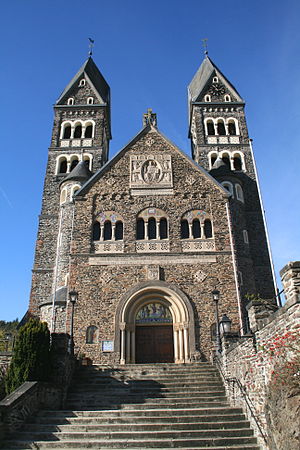
Clervaux / Galleri
Clervaux er en kommune og en by i Luxembourg. Kommunen, som har et areal på 25,49 km², ligger i kantonen Clervaux i distriktet Diekirch. I 2005 havde kommunen 1.892 indbyggere. Byen Clervaux er kantonen Clervaux administrative center.